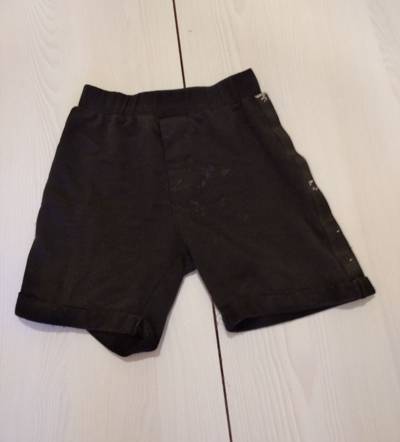
Waste category: clothes